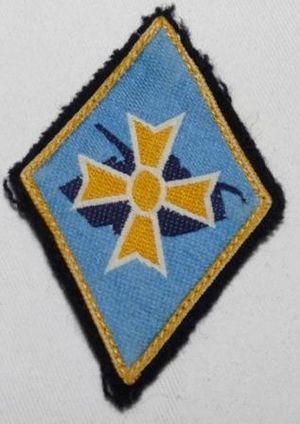
Insigne de la 1ère brigade mécanisée (France).
Le 1ᵉʳ régiment de spahis est une unité de l'armée française relevant de l'arme blindée-cavalerie.
La 1ʳᵉ brigade mécanisée était l'une des brigades mécanisées du Commandement des forces terrestres de l'Armée de terre française. Créée le 1ᵉʳ juillet 1999, comme héritière de la 1ʳᵉ division blindée, elle a été dissoute le 21 juillet 2015. Avant sa dissolution, ses effectifs s'élevaient à 4 000 hommes et femmes et son état-major était caserné à Châlons-en-Champagne.
L'histoire de l'Armée de terre française débute dans les dernières phases de la guerre de Cent Ans avec la création de ses premières unités permanentes. Elle prend rapidement de l'importance et occupe régulièrement, au cours des siècles qui suivent, le premier rang européen.